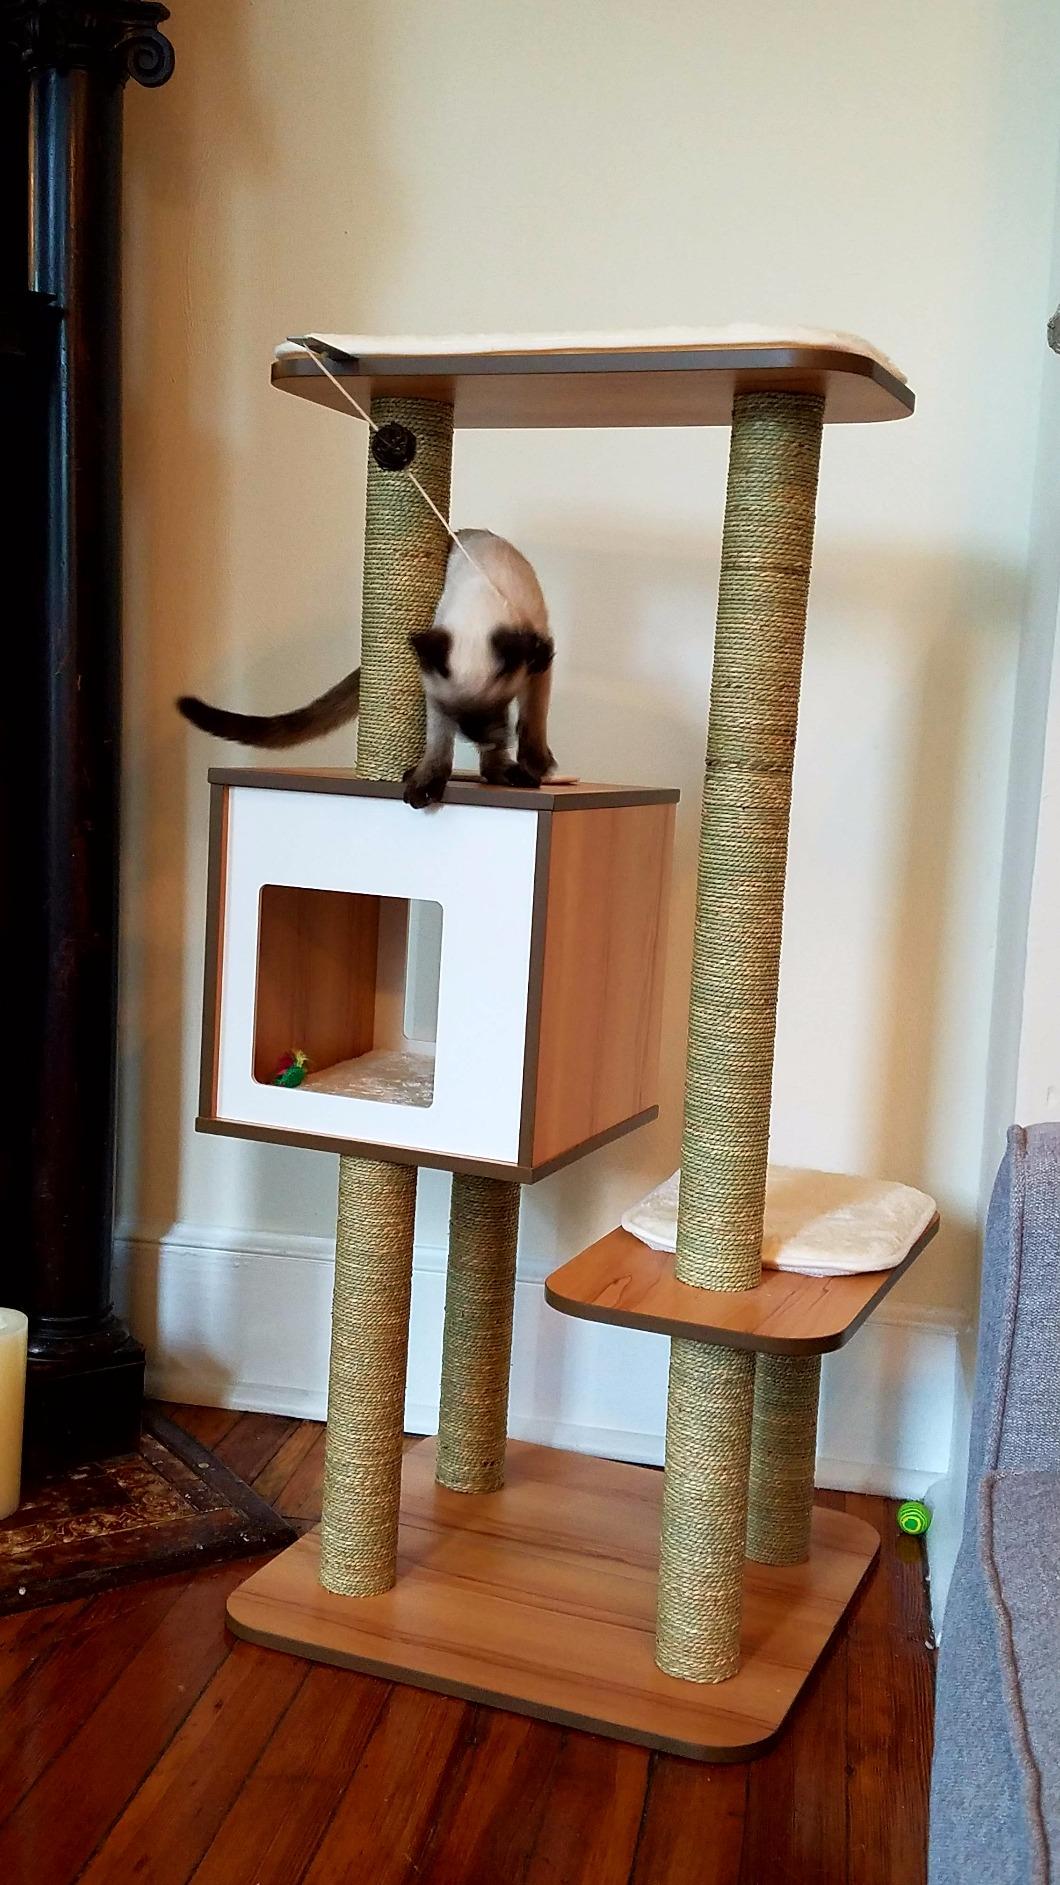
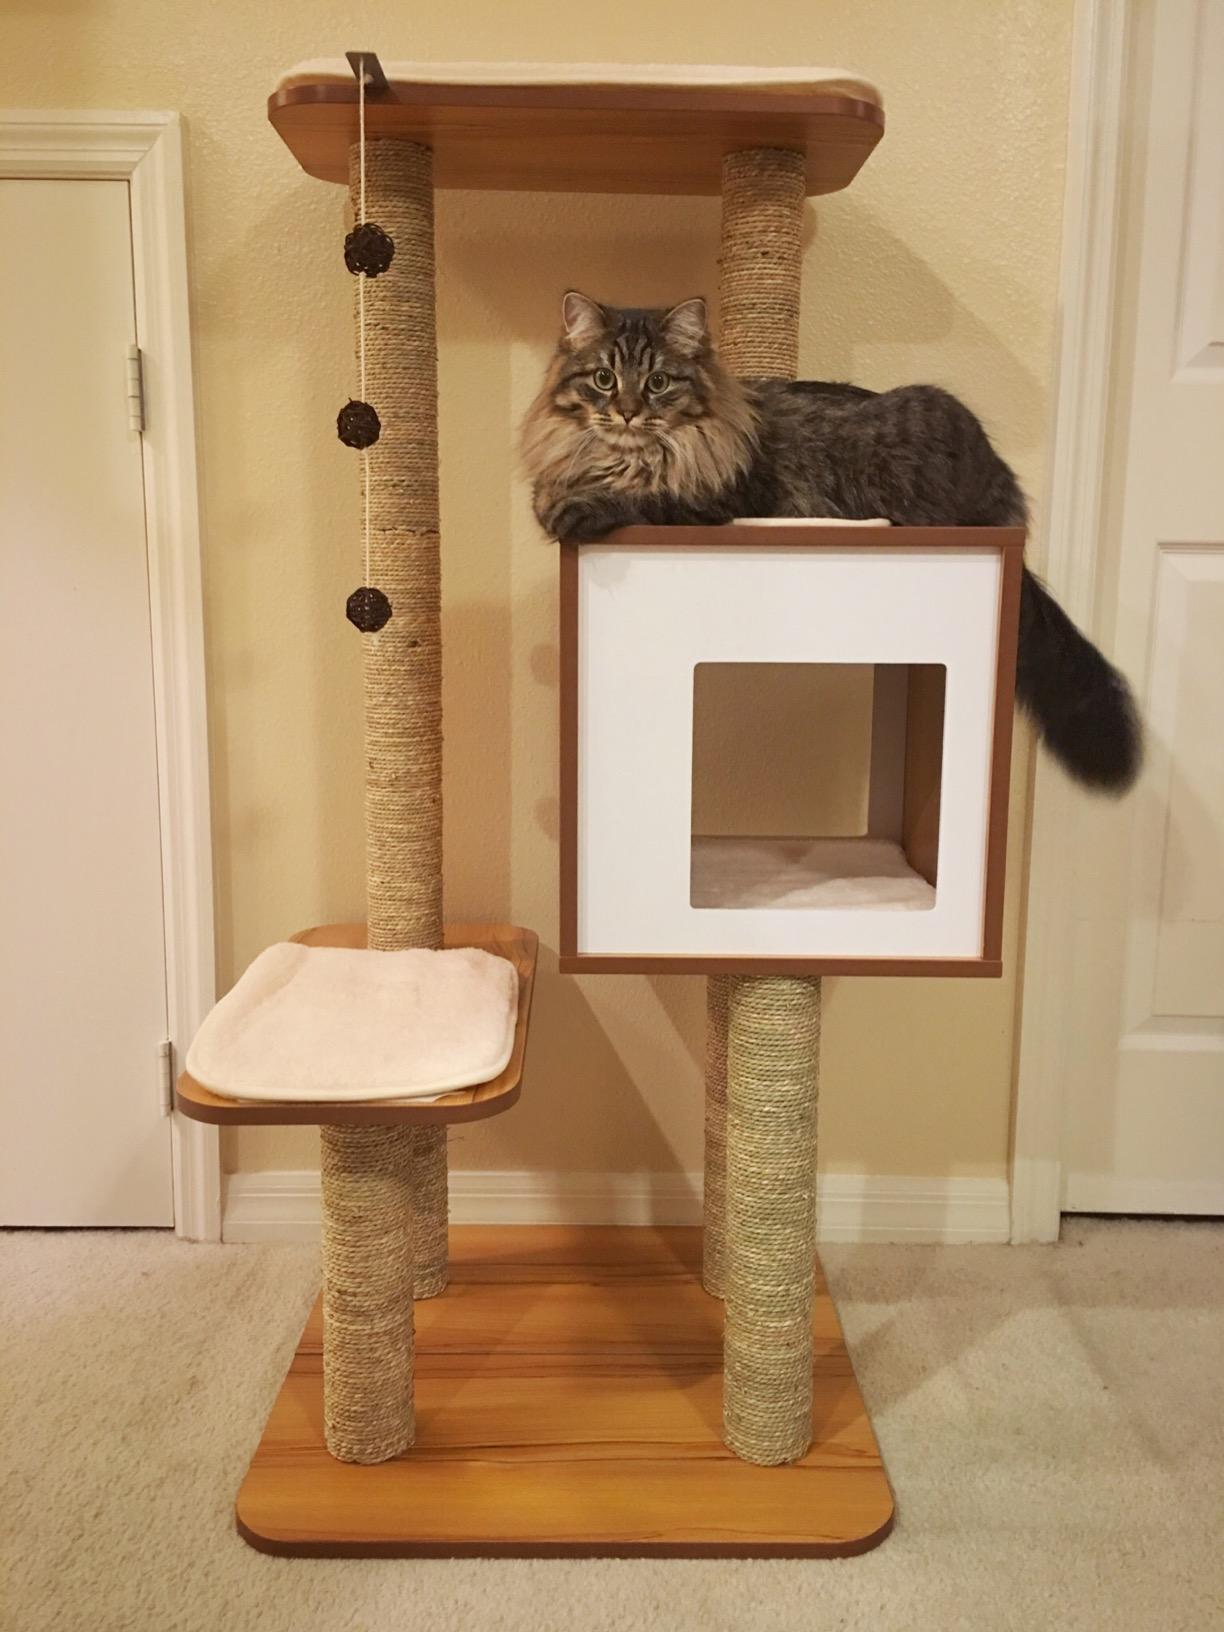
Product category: items_cat tree
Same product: yes